Tom Cruise

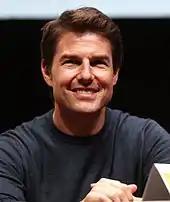
Cruise at the 2013 San Diego Comic Con

On May 6, 2011, Cruise was awarded a humanitarian award from the Simon Wiesenthal Center and its Museum of Tolerance for his work as a dedicated philanthropist. In mid-2011, Cruise started shooting the movie "Rock of Ages" (2012), in which he played the fictional character Stacee Jaxx. The film was released in June 2012 and was a rare box-office misstep for Cruise. Cruise however received positive reviews for his performance with "Variety" film critic Justin Chang writing, "Channeling the likes of Axl Rose and Keith Richards with his tattoos, heavy furs and even heavier eyeshadow, Cruise clearly relishes the opportunity to play against type even as he sends up his world's-biggest-movie-star identity, displaying a cock-of-the-rock strut that viewers haven't seen since his turn in "Magnolia"."